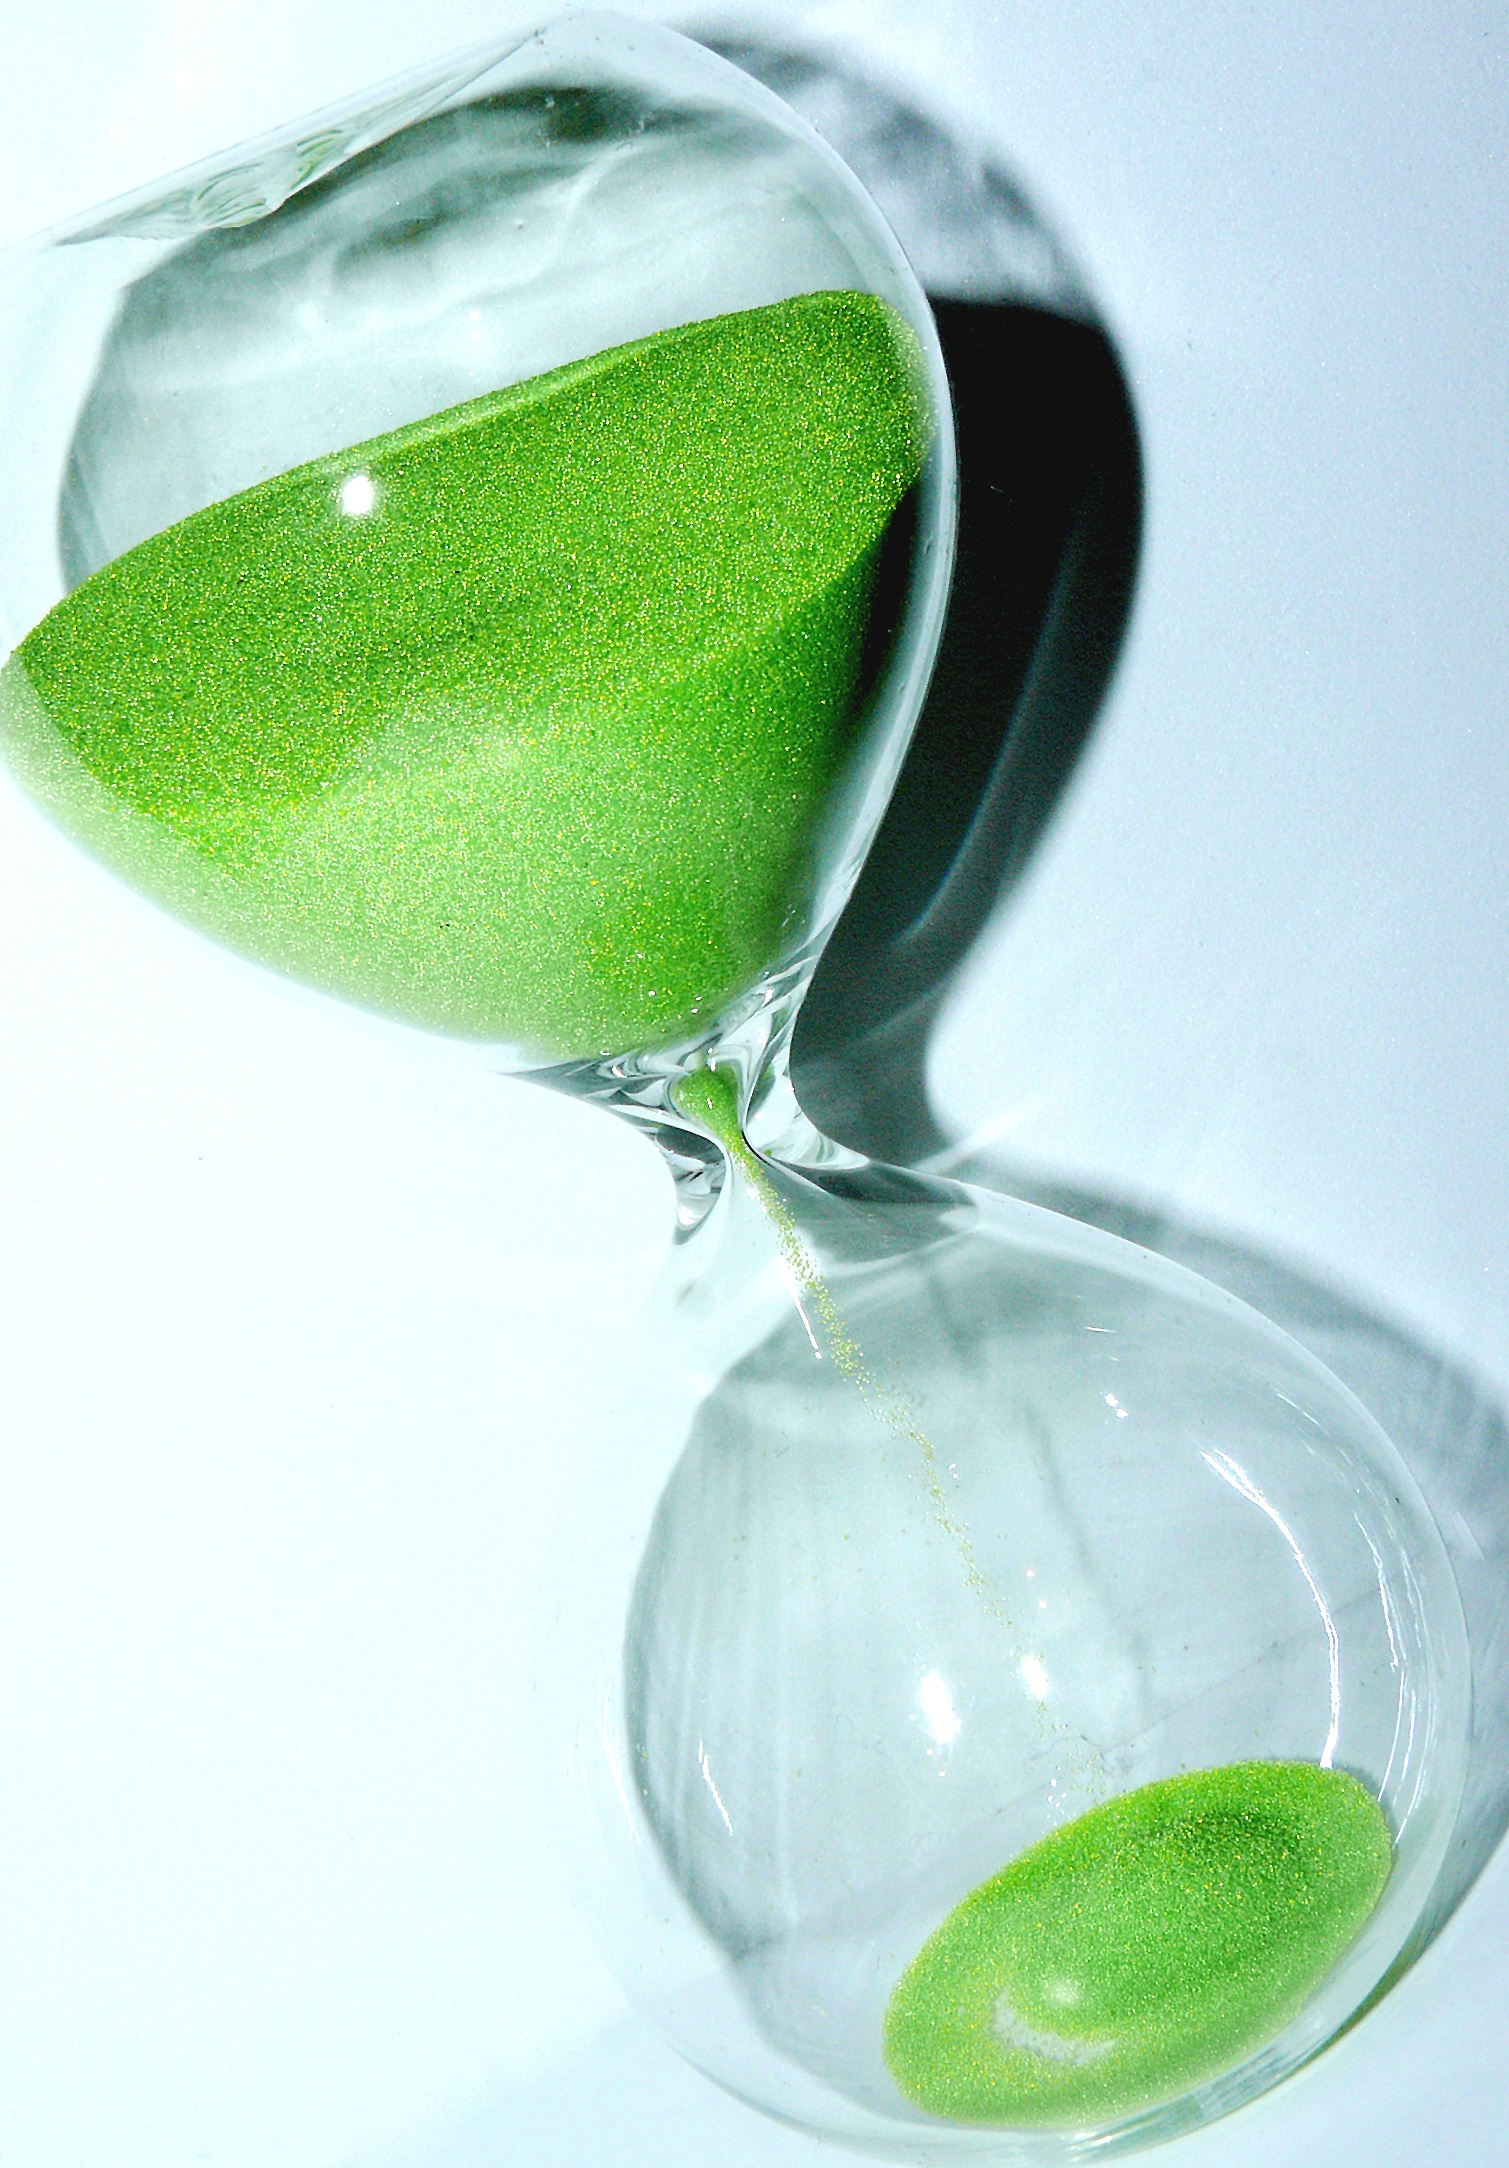
water, sand, white, glass, clock, time, hour, range, food, green, produce, drink, timepiece, cocktail, juice, wine glass, freestyle, liqueur, hourglass, while, phase, time of, period, duration, lag, egg timer, chronometer, tense, tempus, amount of time, temporal distance, fughit, interval, time difference, distilled beverage